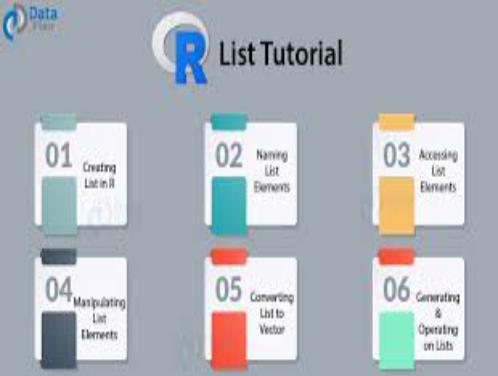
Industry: Clothes